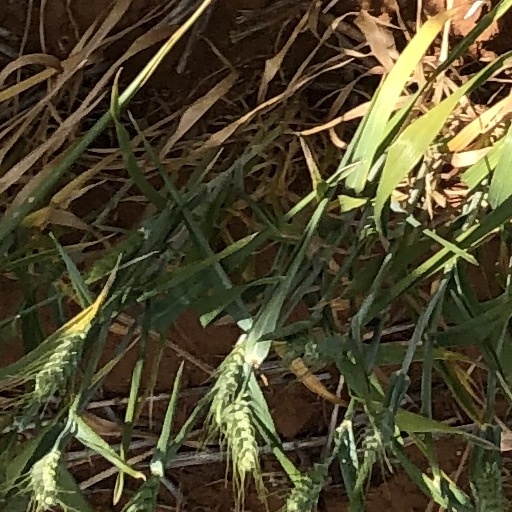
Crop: wheat